113th Air Support Operations Squadron

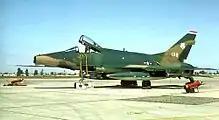
113th Tactical Fighter Squadron – North American F-100D-75-NA Super Sabre 56-3198 in Vietnam War camouflage livery.

After the Berlin Federalization, the 113th transferred its 25 F-84Fs to the active-duty USAF to fill gaps in TAC Wings; the aircraft being temporally replaced by RF-84Fs from the 363d Tactical Reconnaissance Wing at Shaw AFB, South Carolina that was upgrading to the RF-101 Voodoo. The squadron flew the RF-84F until May 1964 to maintain proficiency but did not train in photo-reconnaissance.